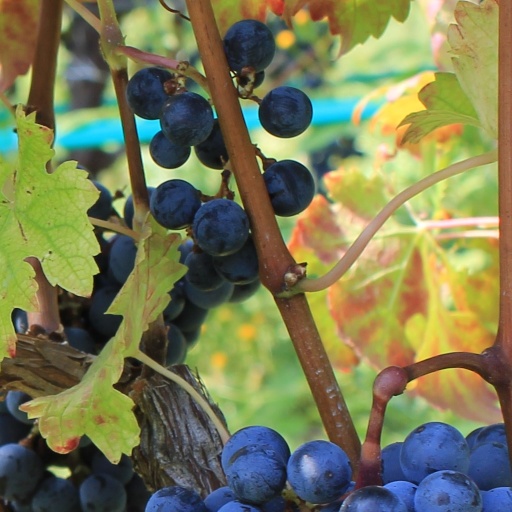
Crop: grape